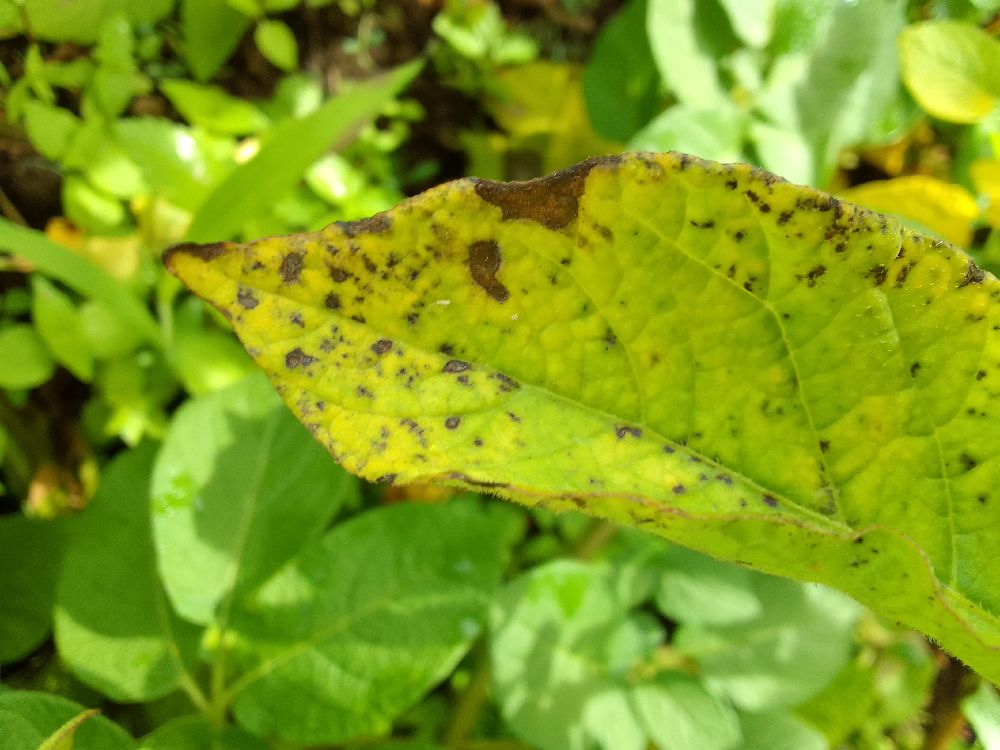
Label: Early blight